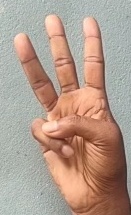
ASL sign: W